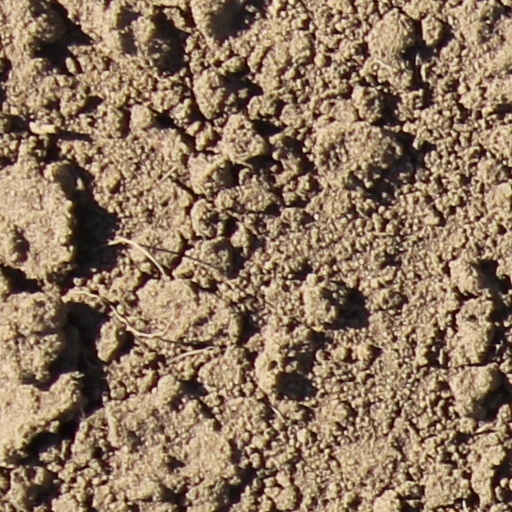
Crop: wheat